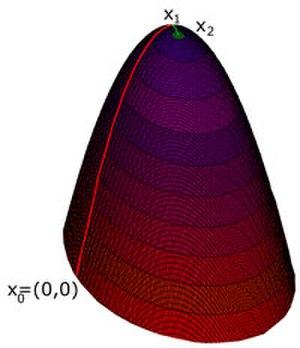
Illustration de la méthode du gradient conjugué en dimension 3
Une équation est, en mathématiques, une relation contenant une ou plusieurs variables. Résoudre l'équation consiste à déterminer les valeurs que peut prendre la variable pour rendre l'égalité vraie. La variable est aussi appelée inconnue et les valeurs pour lesquelles l'égalité est vérifiée solutions. À la différence d'une identité, une équation est une égalité qui n'est pas nécessairement vraie pour toutes les valeurs possibles que peut prendre la variable.